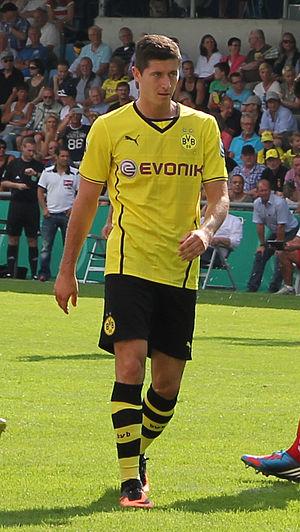
Robert Lewandowski, né le 21 août 1988 à Varsovie, est un footballeur international polonais évoluant au poste d'attaquant au Bayern de Munich et en sélection polonaise.